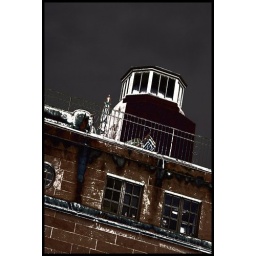
I've always liked the little tower on top of the Moorings, an office (formerly apartment) building in Dupont Circle.